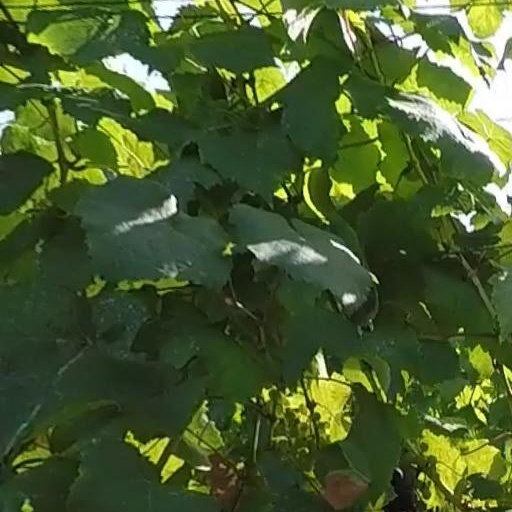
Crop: grape